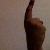
The image shows a hand gesture representing the number 1 in Indian Sign Language.